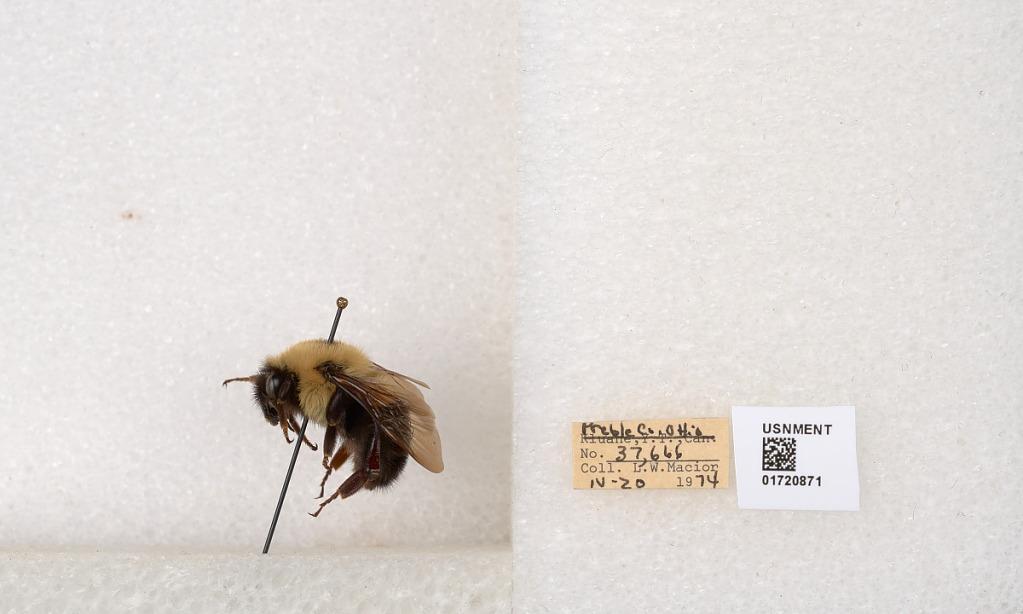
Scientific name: Bombus bimaculatus Cresson
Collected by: L. Macior
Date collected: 1974-4-20
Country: United States
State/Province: Ohio
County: Preble
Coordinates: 39.7416, -84.648